Tony Bennett (basketball)

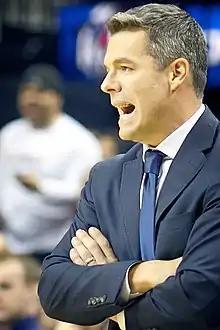
Bennett at the Barclays Center in

Anthony Guy Bennett (born June 1, 1969) is an American former professional basketball player and college basketball coach. From 2009 to 2024, he was the head coach of the University of Virginia men's team, with whom he won the NCAA Championship in 2019. Bennett is a three-time recipient of the Henry Iba Award, two-time Naismith College Coach of the Year, and two-time AP Coach of the Year. He is one of three coaches in history (with Dean Smith and Mike Krzyzewski) to lead his program to 10 or more consecutive winning ACC records—retiring with a streak of 13—and is one of three coaches (also with Smith and Krzyzewski) to be named ACC Coach of the Year four or more times. He coached 500 games at Virginia, winning 364 (72.8%) of them, edging out Pop Lannigan (72.7%) to hold Virginia's highest winning percentage in school history; he also holds that record at Washington State (winning 67.6%). He is the all-time wins leader at Virginia and holds or shares the single-season wins record at both UVA and WSU. He led the Virginia program to two of its three ACC Tournament championships and one of its three Final Four appearances.